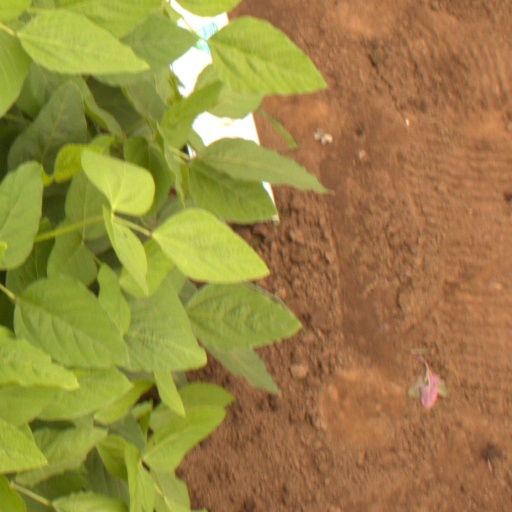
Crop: soybean